United States Playing Card Company

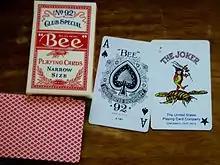
A deck of Bee "Narrow Size" Playing Cards

The USPCC currently produces cards in Erlanger, Kentucky and at its Fournier factory in Vitoria, Spain. In 2009, the USPCC closed down its long-time factory in Norwood, Ohio and relocated across the Ohio River to Erlanger.